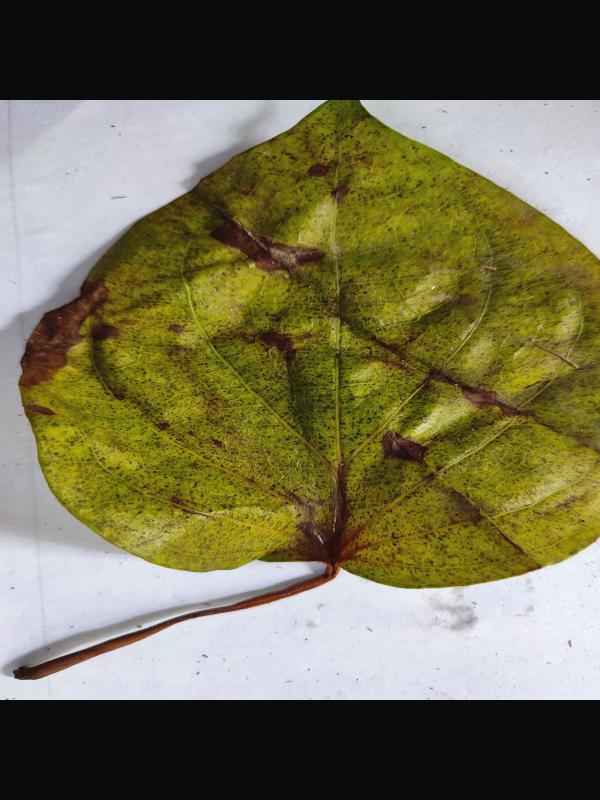
Label: Dried_Leaf